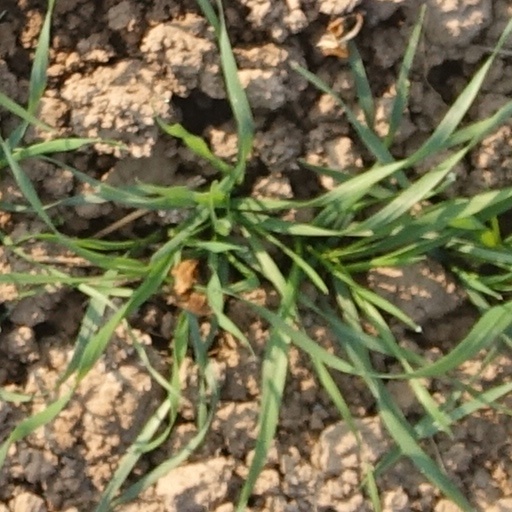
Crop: wheat